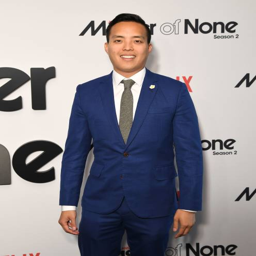
actor attends second season premiere .